Sardar Vallabhbhai National Institute of Technology, Surat

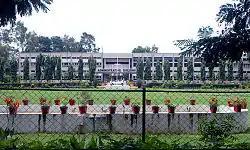
Administrative Building SVNIT Surat

NIT Surat is governed by its "ex officio" visitor, the honourable President of India and the NIT Council which heads the NIT organizational structure. Under the NIT Council is NIT Surat's Board of Governors consisting of 12 members that include representatives of the state of Gujarat, MoE in addition to other members appointed by the NIT Council and the institute's senate. The Director serves under the Board of Governors and is the school's chief academic and executive officer. Under the director and the deputy director are the deans, heads of departments, registrar and Chief Hostel Warden.